Ivory carving

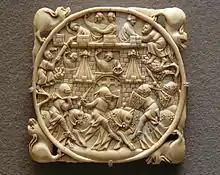
"Siege of the Castle of Love" on a mirror case, Paris, 1325–1350

Olifants were horns made from the end of an elephant's tusk, usually carved over at least part of their surface. They were perhaps more for display than use in hunting.